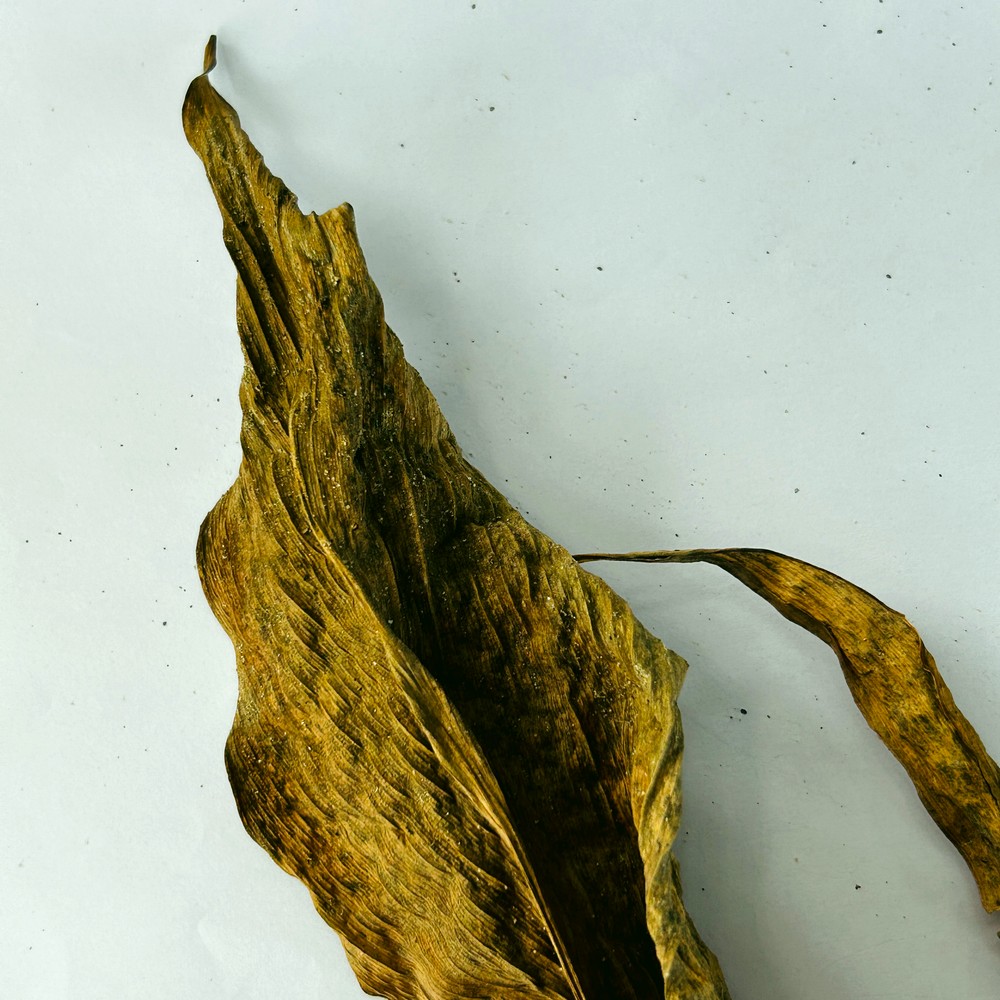
Label: Dry Leaf